Shehroze Kashif

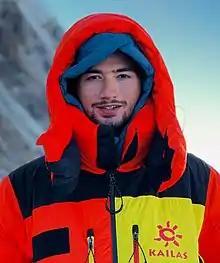
Shehroze in 2021

Shehroze Kashif (born 11 March 2002) is a Pakistani mountaineer who became the youngest climber in the world to summit K2 on 27 July 2021. He became the youngest Pakistani to summit Mount Everest on 11 May 2021. After the successful summit of Mount Everest, Sports Board Punjab made him the youth ambassador of Punjab, Pakistan. He summited Broad Peak at the age of 17, after which he was called 'The Broad Boy'.